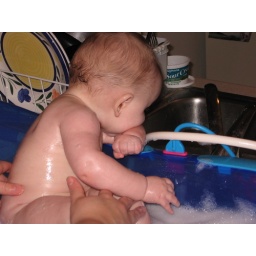
Peaking over the edge of tub to see the water in the sink